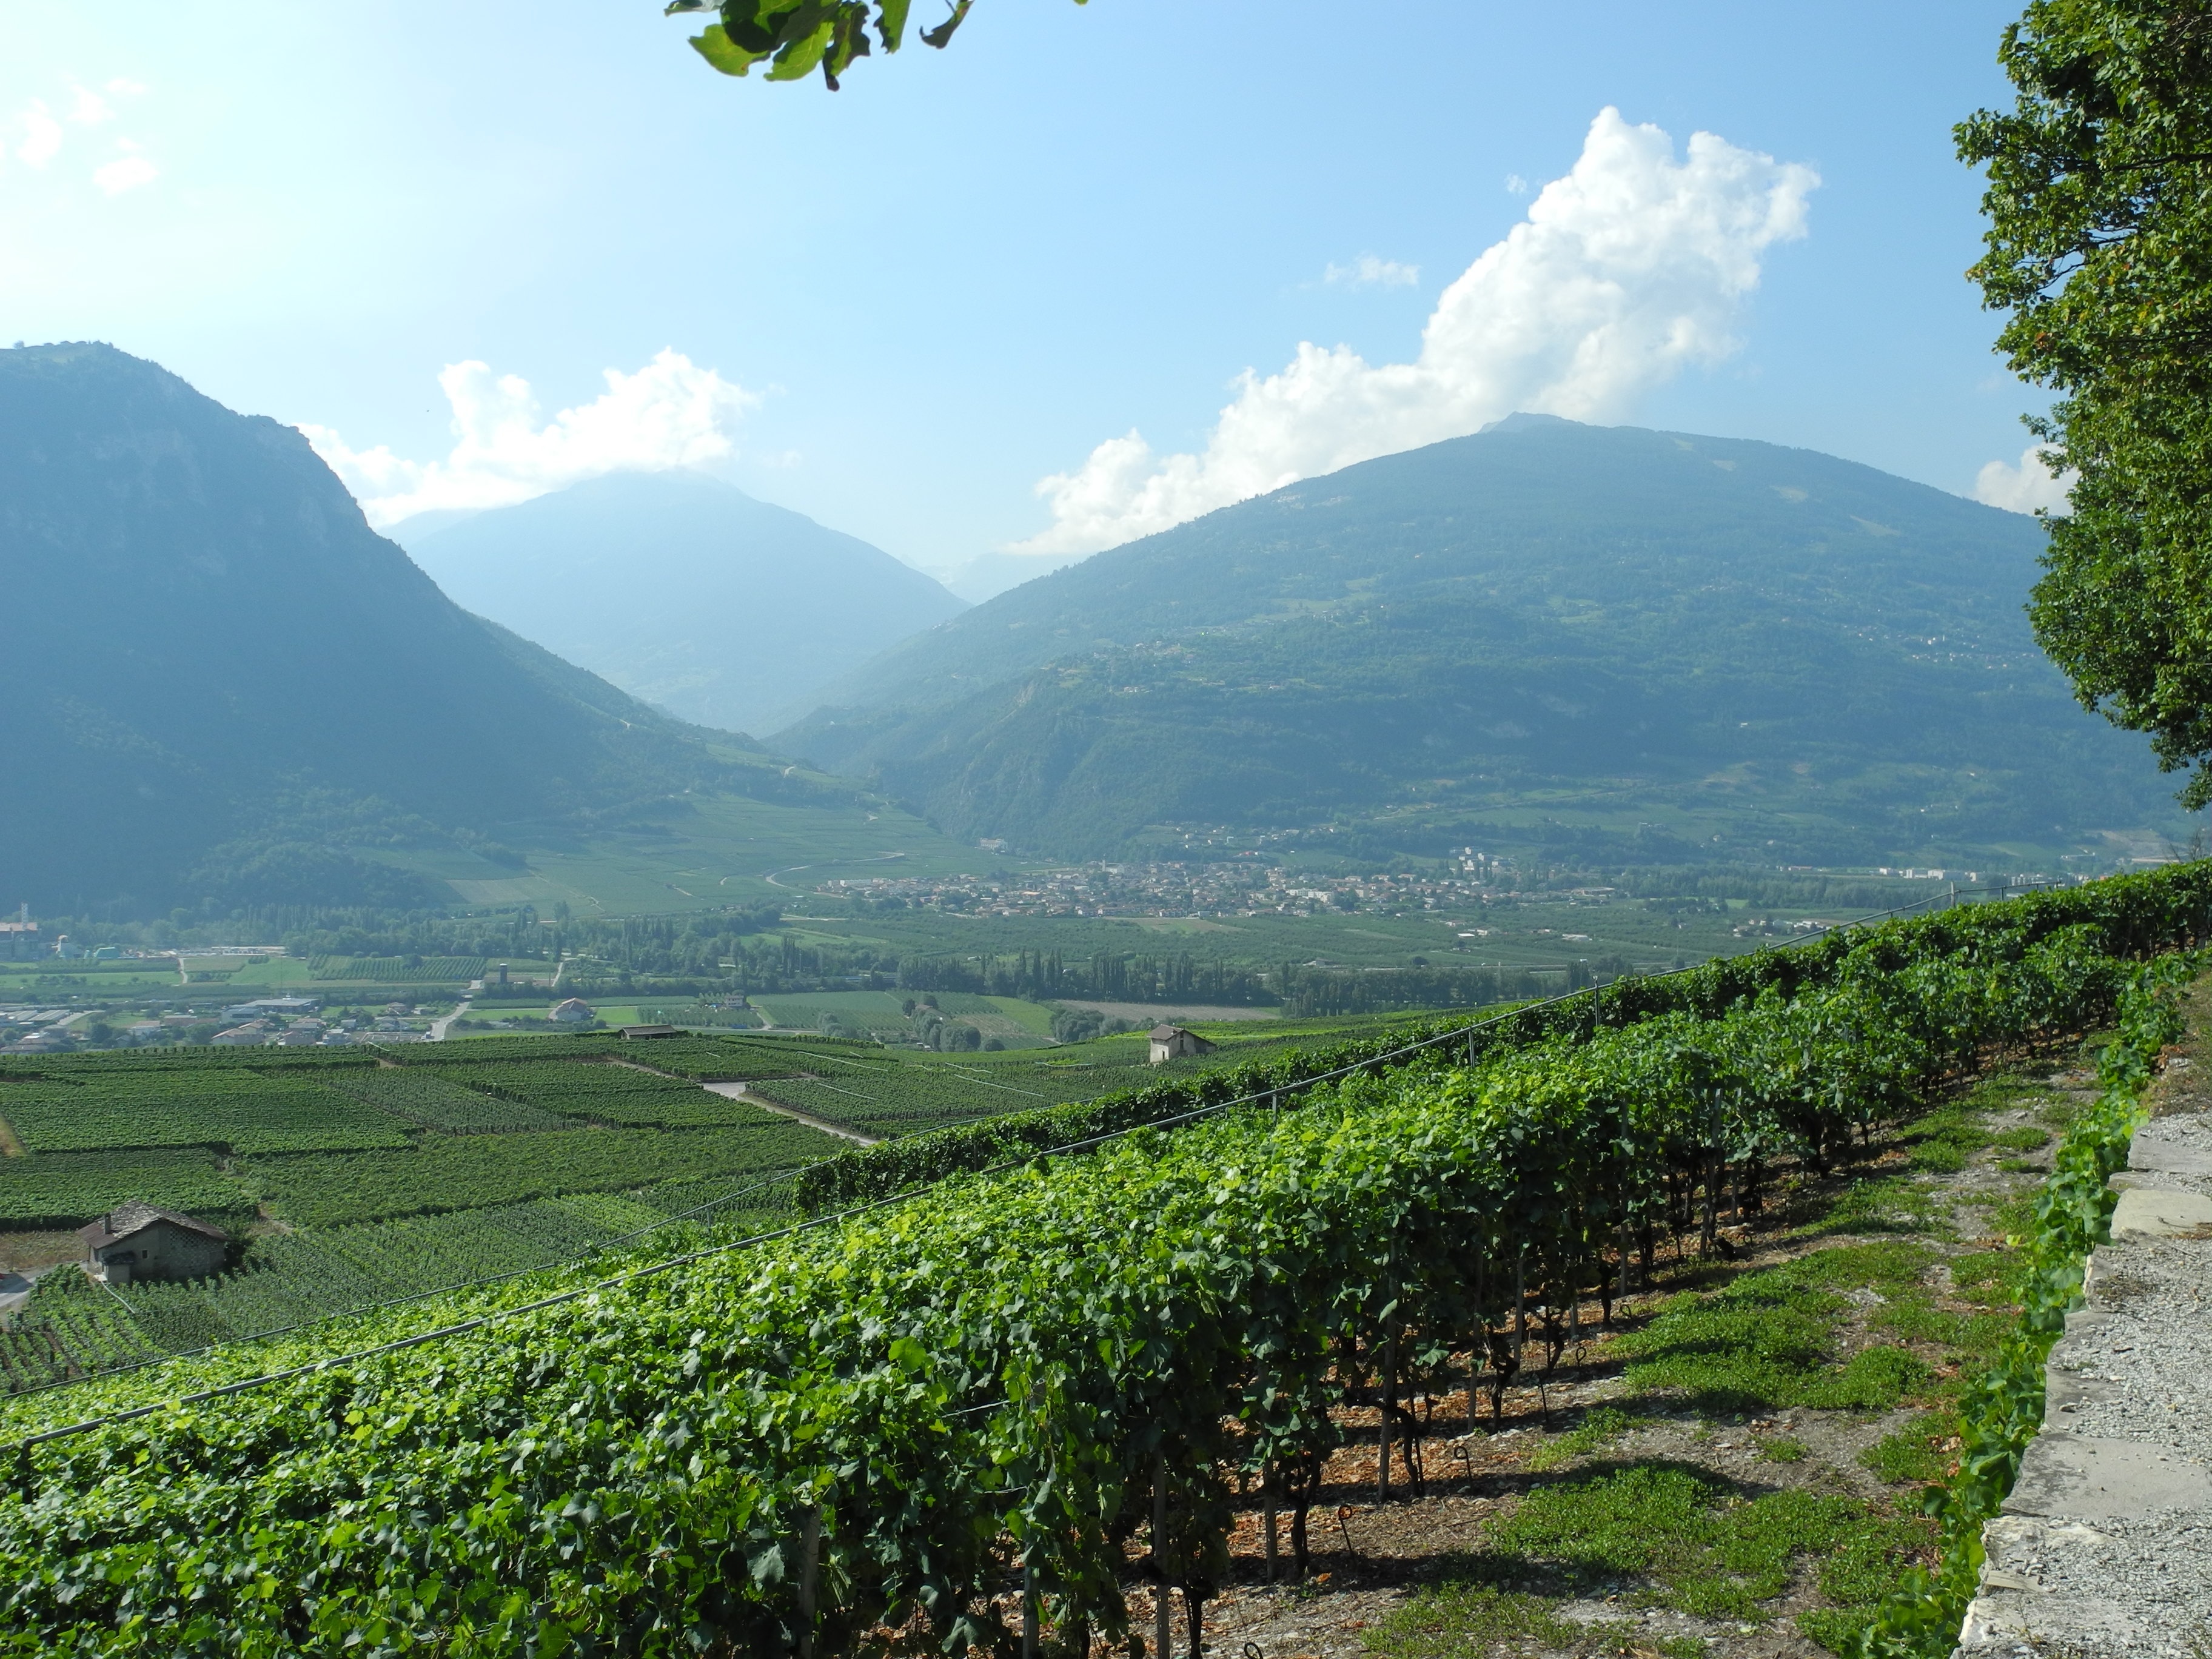
landscape, nature, mountain, field, meadow, hill, flower, valley, mountain range, summer, agriculture, highland, ridge, plantation, plateau, fell, vineyards, winegrowing, rural area, landform, mountainous landforms